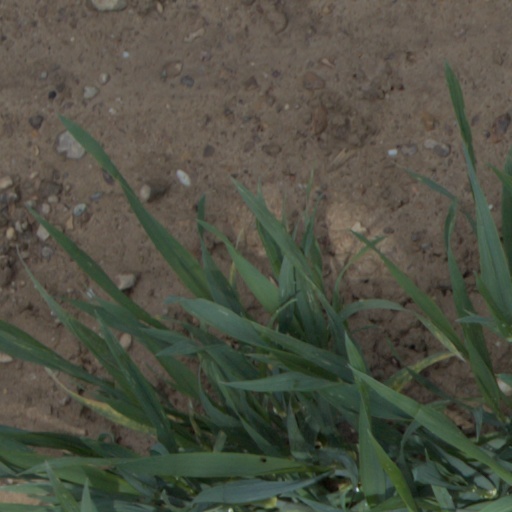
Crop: wheat